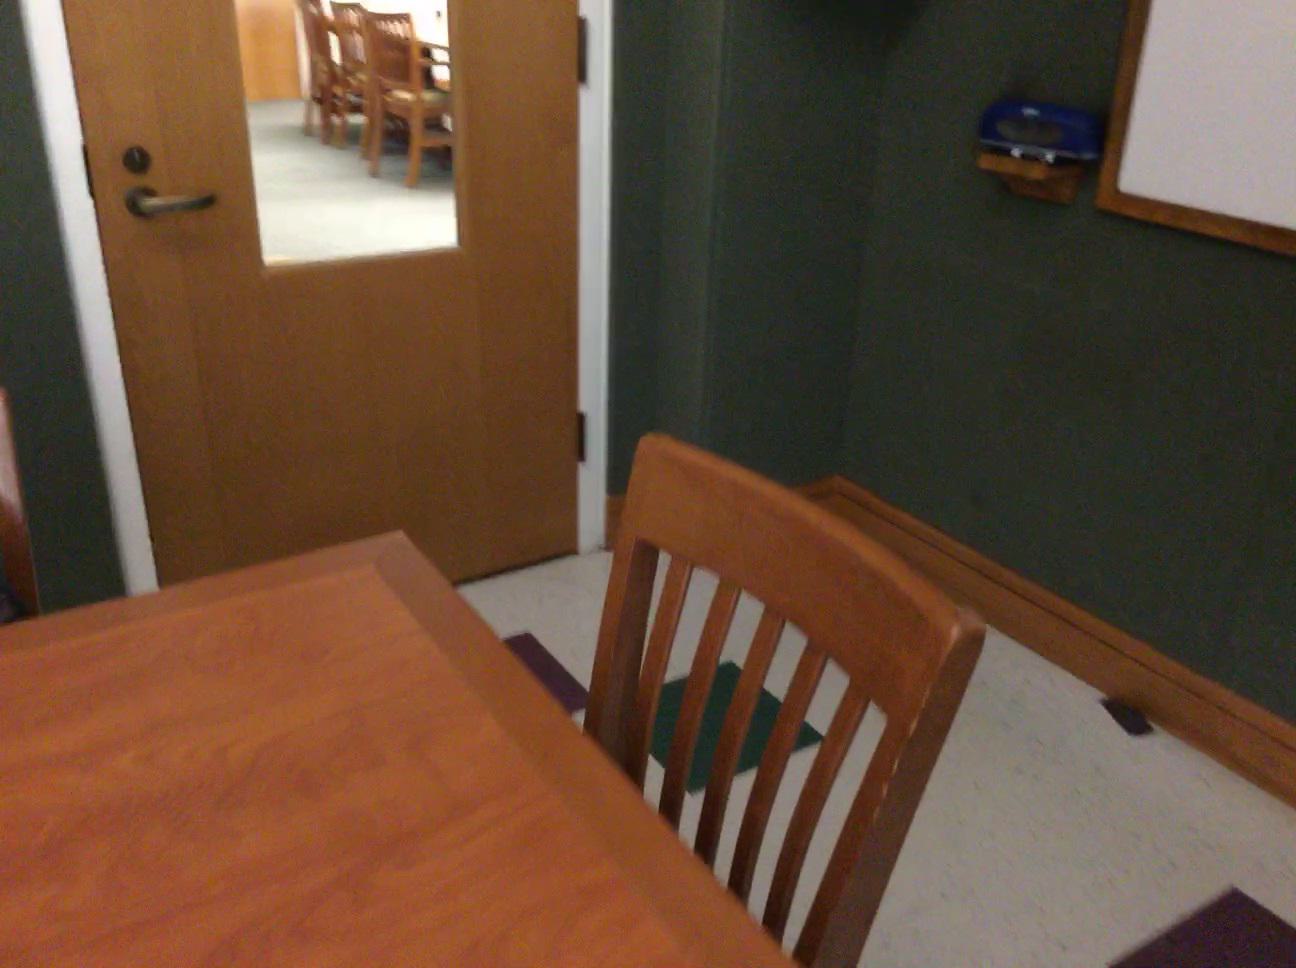
Question: Can the blackboard fit behind the table from the world's perspective? Final answer should be yes or no.
Answer: Yes